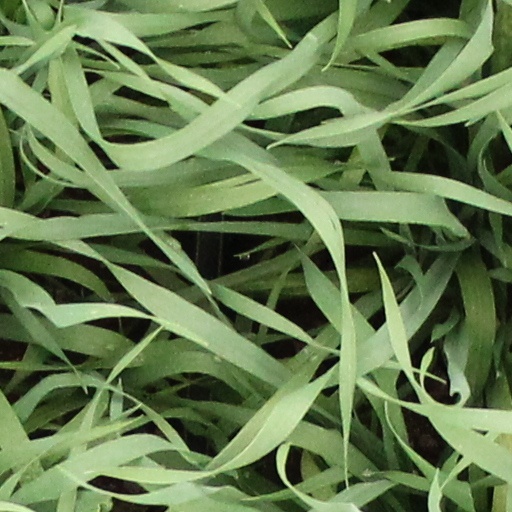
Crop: wheat